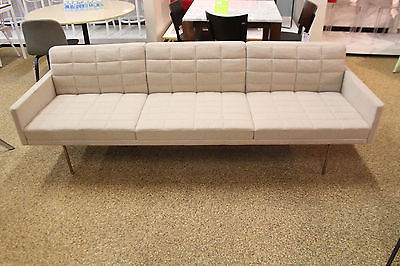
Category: sofa